Kalappa Muniyappa

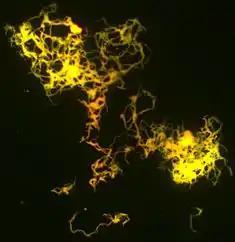
Chording mycobacterium tuberculosis culture - luminescent microscope image

Focusing his early researches on the molecular basis of homologous genetic recombination and employing RecA paradigm, Muniyappa demonstrated the effects of chromatization of DNA on homologous pairing and strand exchange and his studies are known to have assisted in exploring ways for gene targeting, cell senescence and genome stability. His studies on chromosome synapsis, genetic recombination and telomere dynamics attempted to widen the understanding of cellular recombination and Holliday junction and he is credited with the discovery of a negative regulatory mechanism of homologous recombination. His contributions in deciphering genetic recombination in mycobacterium tuberculosis are also reported to have influenced further researches on the mechanism of genetic exchange and lateral gene transfer. His researches have been published in a number of articles, 136 of which have been listed by ResearchGate, an online article repository.